Turbo-Hydramatic 125

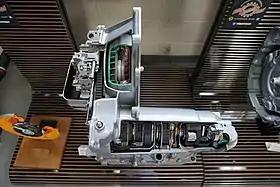
A Hydra-Matic 3T40 transmission, produced between 1979 and 2001, at the Ypsilanti Automotive Heritage Museum

The Turbo-Hydramatic 125 was the first in a line of automatic transmissions from General Motors designed for transverse engine application. Introduced in 1980, the line evolved into today's 4T40/45/65/80 line.